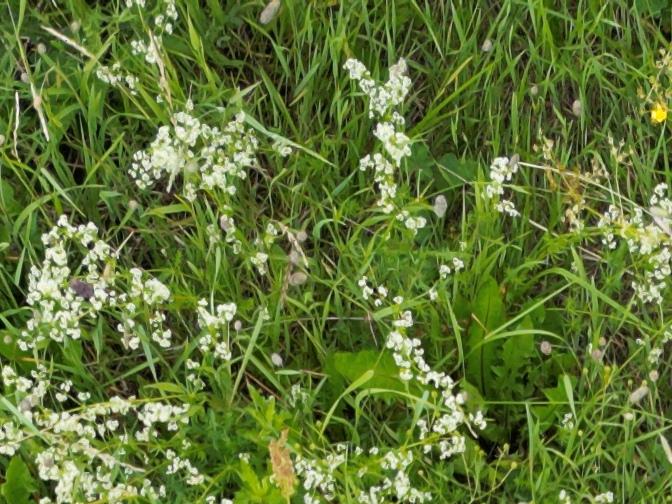
Flowers visible: yarrow flowers, yarrow flowers, yarrow flowers, yarrow flowers, yarrow flowers, yarrow flowers, yarrow flowers, yarrow flowers, yarrow flowers, yarrow flowers, yarrow flowers, yarrow flowers, yarrow flowers, yarrow flowers, yarrow flowers, yarrow flowers, yarrow flowers, yarrow flowers, yarrow flowers, yarrow flowers, yarrow flowers, yarrow flowers, yarrow flowers